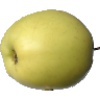
Label: Apple Golden 2